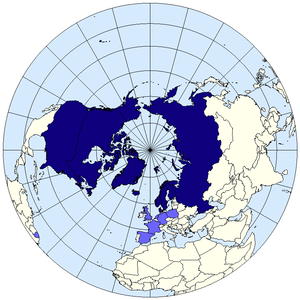
Arktisk Råd
Det Arktiske Råd     Medlemslande     Permanent observatørstatus
Arktisk Råd er et mellemstatsligt organ der forsøger at samarbejde om de udfordringer de arktiske egne står overfor mht. miljø, sociale forhold og økonomi.